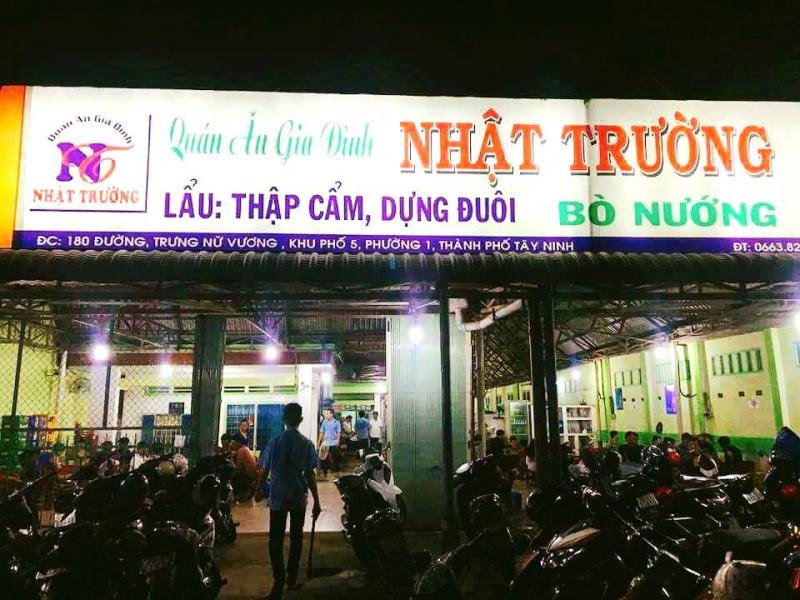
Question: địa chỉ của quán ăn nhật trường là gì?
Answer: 180 đường trưng nữ vương, khu phố 6, phường 1, thành phố tây ninh